Greece in the Eurovision Song Contest 2012

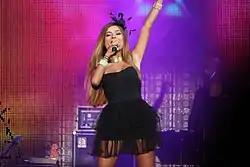
Eleftheria Eleftheriou won "Ellinikós Telikós 2012" with the song "Aphrodisiac".

"Ellinikós Telikós 2012" took place on 12 March at the River West shopping mall in Athens, hosted by Maria Kozakou and Giorgos Frantzeskakis. The show was televised on both ET1 and ERT World as well as online on both the ERT and official Eurovision Song Contest websites. At the end of voting, Eleftheriou with "Aphrodisiac" was selected as the Greek entry for the Eurovision Song Contest 2012, having won both the public and jury vote. The show received a market share of 10.8% according to ABG Nielsen Hellas, and "#EurovisionGR" was a worldwide trending topic on Twitter during its airing. In addition to the performances of the competing entries, the interval acts featured guest performances by Eurovision Song Contest 2012 entrants Sofi Marinova of , Ivi Adamou of and Anggun of . Singers Giorgos Sabanis, Christos P. and Greece's 2011 participant Loukas Yorkas were also present at the show.